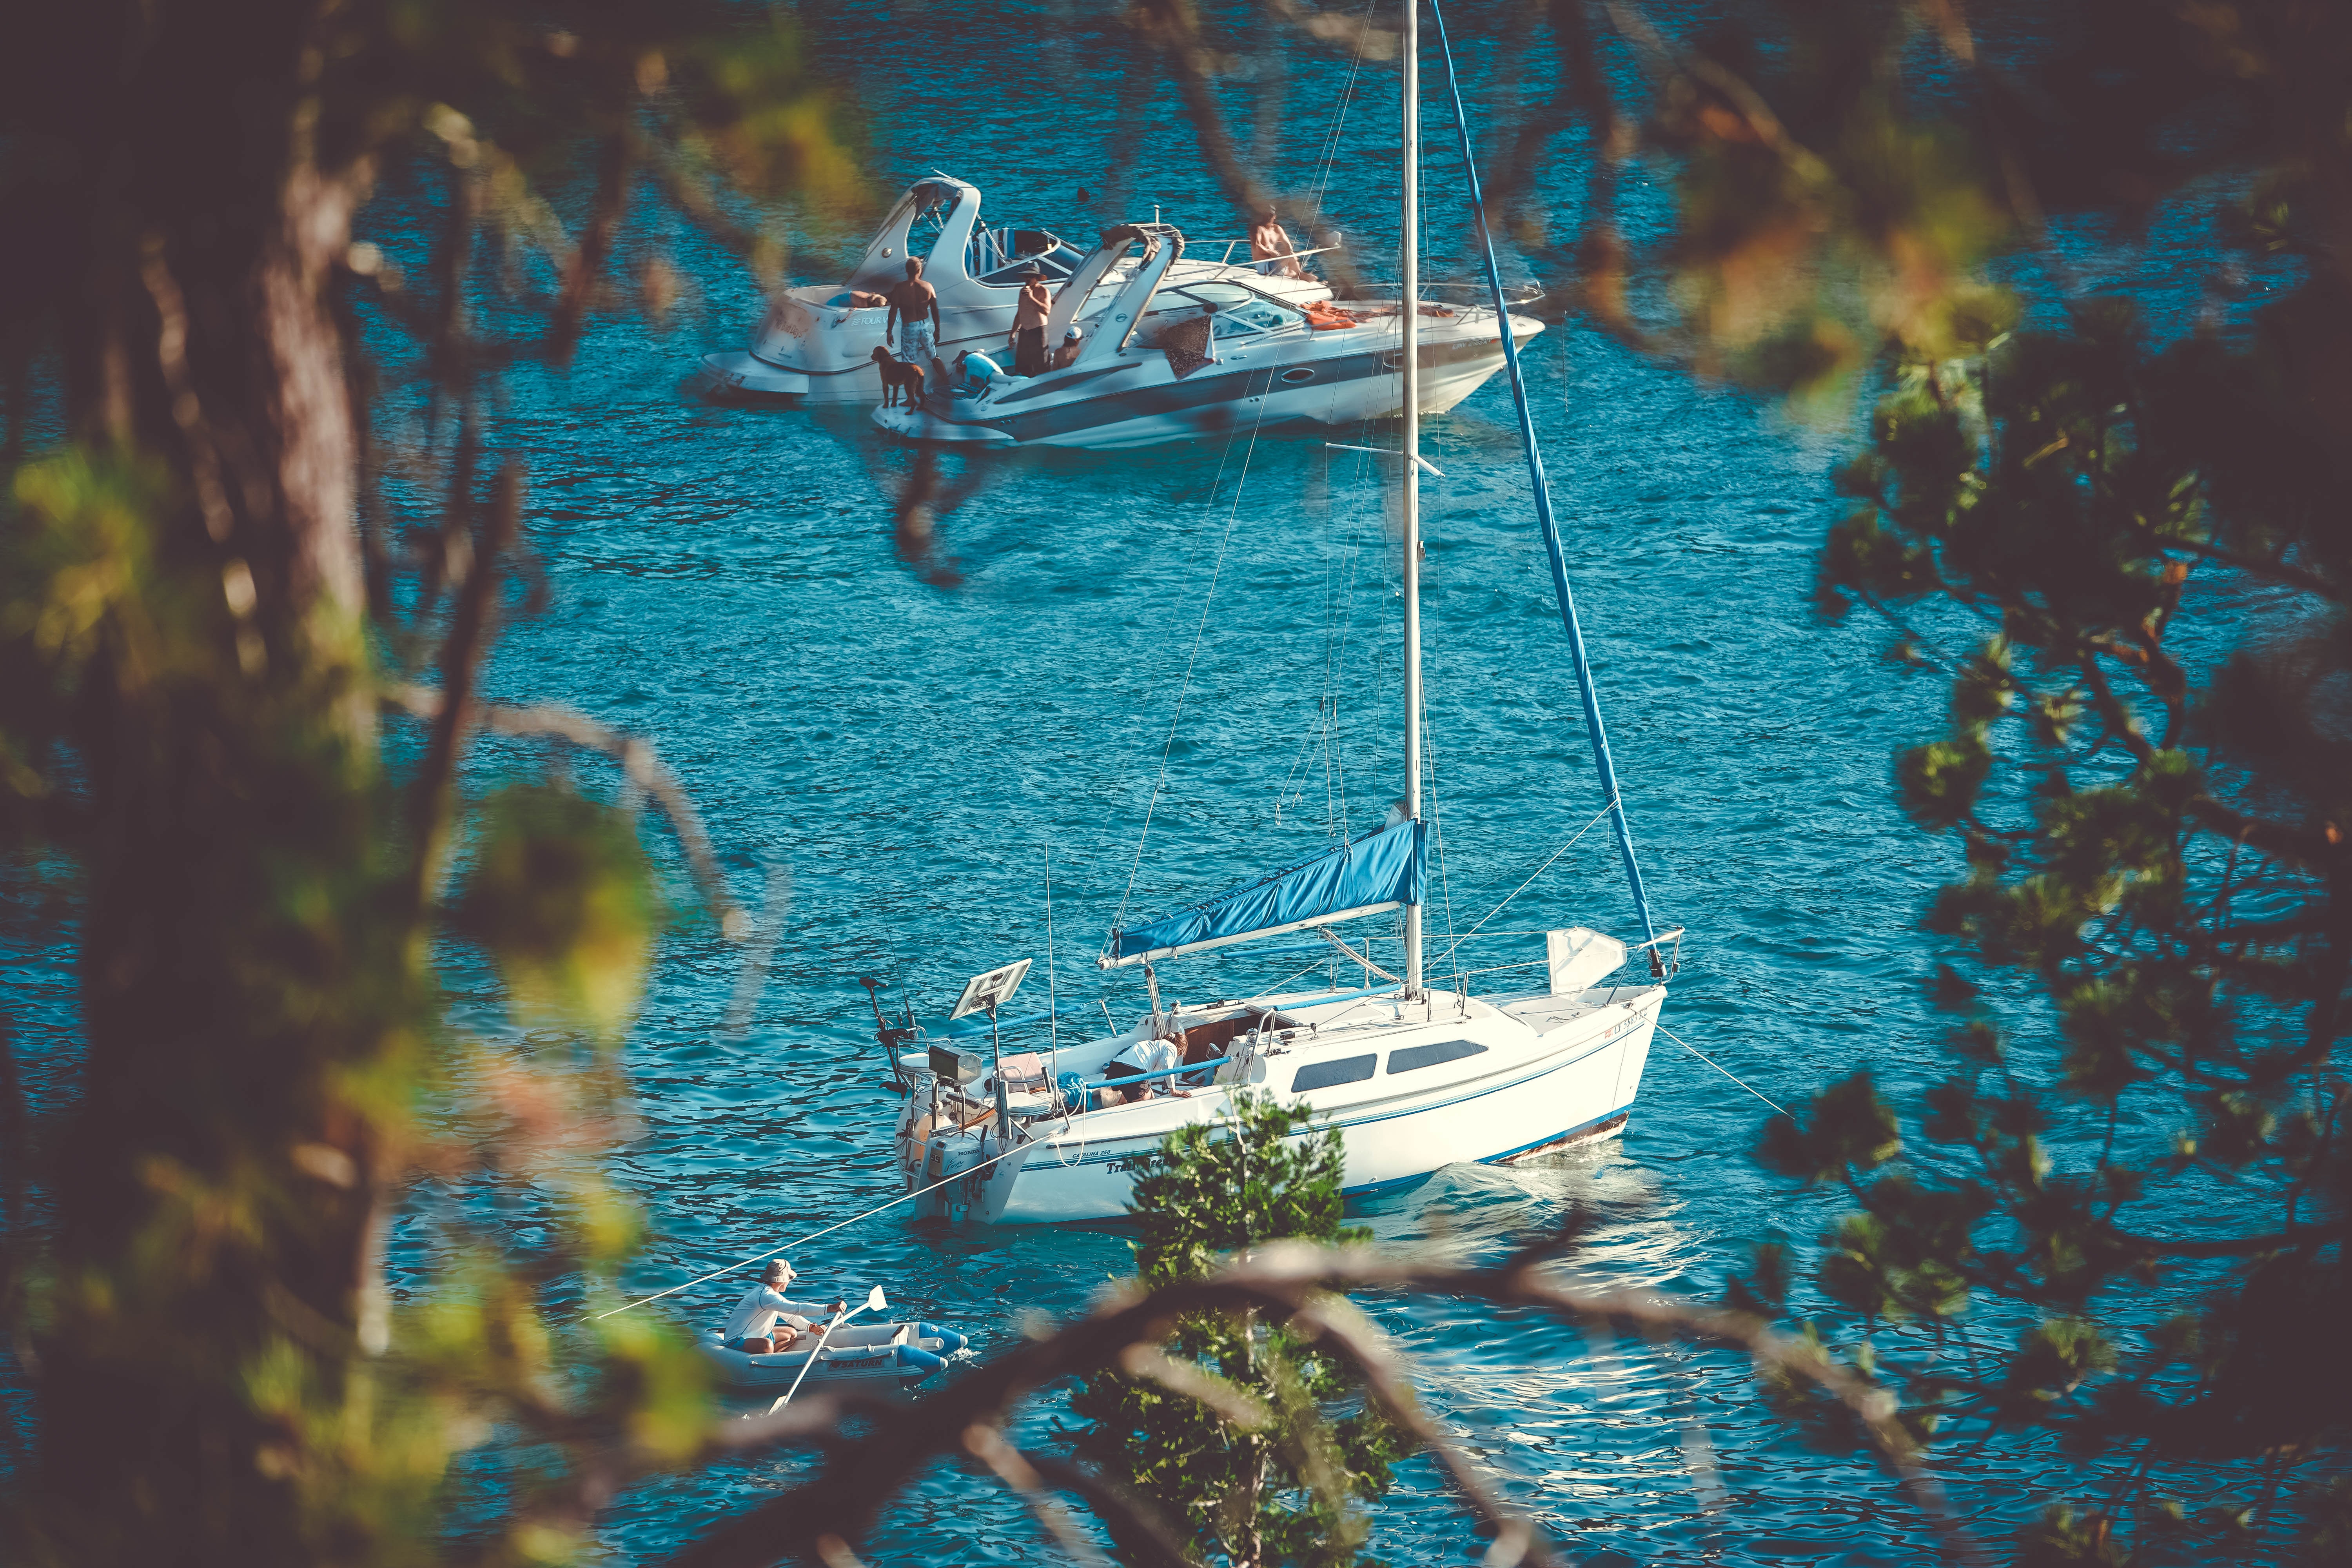
tree, water, boat, reflection, painting, art